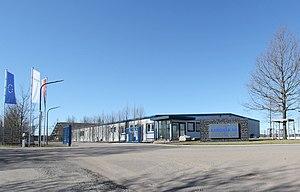
Elle a été créée en 2003 par Thorsten Chmielus. Elle produit principalement des analyseurs de spectre sur la base de processus d'analyses de spectre brevetés. Le premier analyseur de spectre a été fabriqué et livré en 2004. En 2008, une nouvelle génération d'analyseurs de spectre a été présenté avec la série V4. Cette série a établi un record mondial de sensibilité portable: DANL de -170dBM(Hz). Avec la dernière génération V5, Aaronia a lancé le premier et l'unique analyseur de spectre portable en temps réel en 2016. La gamme de fréquence max. a été étendue de 9,4GHz à 20GHz avec cette nouvelle géneration. L´objectif de la société est la conception, la distribution, la vente des appareils de mesure, les technologies et droits dans le domaine de la technique de mesure de basses et hautes fréquences, la robotique ainsi que la protection des champs à basses et hautes fréquences de tous genres. La recherche fondamentale dans le domaine de la technique de télécommunication et la technique de mesure tout comme la mise au point de nos propres circuits et nos propres procédés de repérage de mesure en particulier pour le développement de technique de mesure à haute fréquence hypersensible et exacte ainsi que la mise au point d´un système robotique autonome font également partie de notre objectif (https://aaronia.de/). Photo de l'année 2019